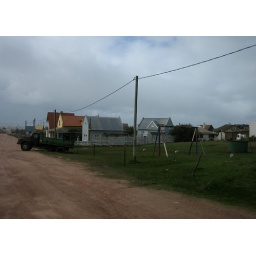
little toy houses &amp;amp; truck in Punta del Diablo, Uruguay.